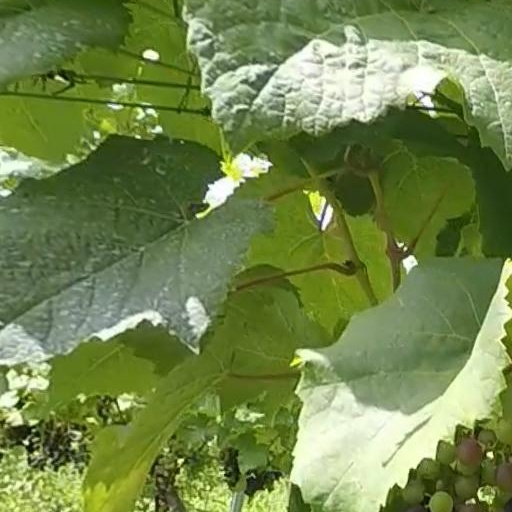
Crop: grape